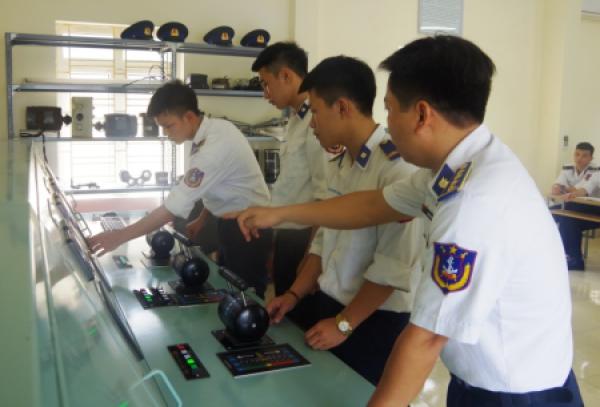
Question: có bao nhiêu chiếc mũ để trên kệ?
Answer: có bốn cái mũ được để ở trên kệ